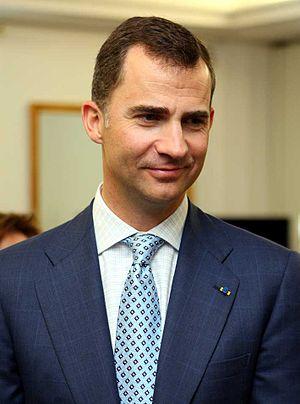
Cet article recense les maisons régnant actuellement sur un pays européen et indique l’évolution probable au regard des lois successorales en vigueur dans chacune de ces monarchies.
Cet article donne la liste des héritiers successifs du trône d'Espagne depuis l'avènement de Jeanne Iʳᵉ et de Charles Iᵉʳ en 1516. Les règles de succession incluent la primogéniture cognatique avec préférence masculine, même si la loi salique a été introduite entre 1713 et 1830 par la maison de Bourbon-Anjou. Les héritiers mâles portent le titre de prince des Asturies, créé en 1388 sur décision du roi Jean Iᵉʳ de Castille en faveur du premier descendant du monarque, avec préférence masculine.
La dynastie capétienne, ou maison de France, est la plus grande dynastie en Europe, avec plus de 130 membres de sexe masculin vivants descendant en ligne agnatique de Louis XIII. Depuis l'extinction de la maison de Courtenay en 1733, la maison de Bourbon est la seule branche restante de filiation légitime. Après la mort en 1830 du dernier prince de Condé, il ne restait plus comme branches légitimes capétiennes que celles issues de Louis XIII.